Khalid bin Hamad Al Khalifa

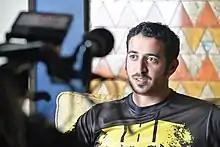

Khalid bin Hamad Al Khalifa (born 13 September 1989) is a member of the Bahraini royal family, and a Bahraini military officer. He is the fourth line of the heir apparent.